RAF raid on La Caine (1944)

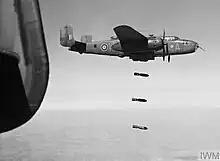

In the evening of 10 June, General Sigismund-Helmut von Dawans, the chief of staff of and 18 staff officers were at dinner in Château La Caine when air raid sirens went off. The officers hurried outside to see and watched the Typhoons through binoculars, not aware that they were the target until the last minute; Geyr arrived by car just before the attack. The 17 Typhoons of 181 and 247 squadrons fired 136 rockets from . At the Mitchells of 139 Wing moved into Vic formation with 226 Squadron at the base of the V, the squadrons remaining in the flights of six.